Brissago Islands

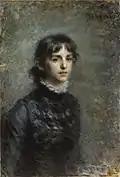
Baroness Antoinette de Saint Léger portrayed by Daniele Ranzoni, 1886

In 1885 an Anglo-Irishman of the aristocratic Saint Leger family, Richard Fleming, and his Saint Petersburg-born wife Antoinette (née Bayer, 1856 to 1948) purchased the Brissago Islands with a family legacy inherited by Fleming. The Brissago Islands at the time were deserted, covered with vegetation and the remains of an old convent once used by sectarian nuns. Fleming's wife had already gravitated to Italy and had frequented the lakes for health reasons before her marriage to Fleming. She is believed to be an illegitimate daughter of Tsar Alexander II, and as Antoinette Bayer, is said to have been ordered to leave Russia on 48 hours' notice. The tales of who she was or where she came from, no one who knew her is certain, other than her father must have been wealthy to send his daughter off with a governate to Naples for health rehabilitation and to learn Italian, where she would later first marry the German consul in Naples.